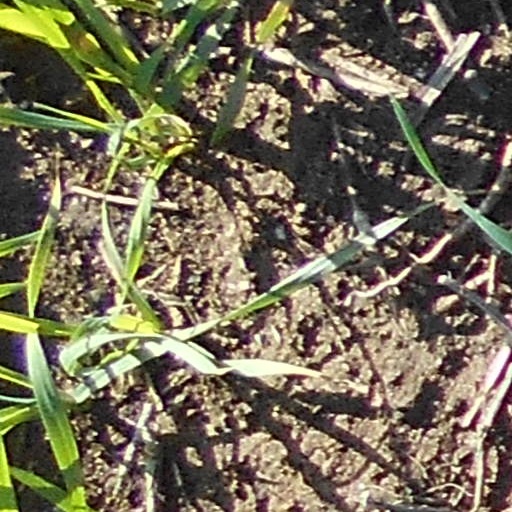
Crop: wheat